List of Assamese films of the 1930s

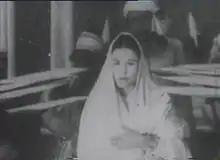
The first Assamese picture, "Joymati" (1935)

Rupkonwar Jyotiprasad Agarwala produced the first Assamese Film "Joymati" in 1935, under the banner of Chitralekha Movietone. The second picture "Indramalati" was filmed between 1937 and 1938 finally released in 1939.